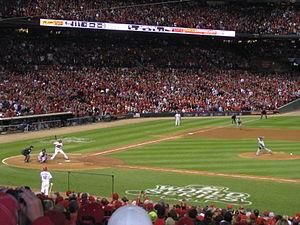
José Alberto Pujols Alcántara est un joueur de baseball évoluant avec les Angels de Los Angeles de la Ligue majeure de baseball. Pujols, un joueur de premier but, évolue de 2001 à 2011 pour les Cardinals de Saint-Louis.